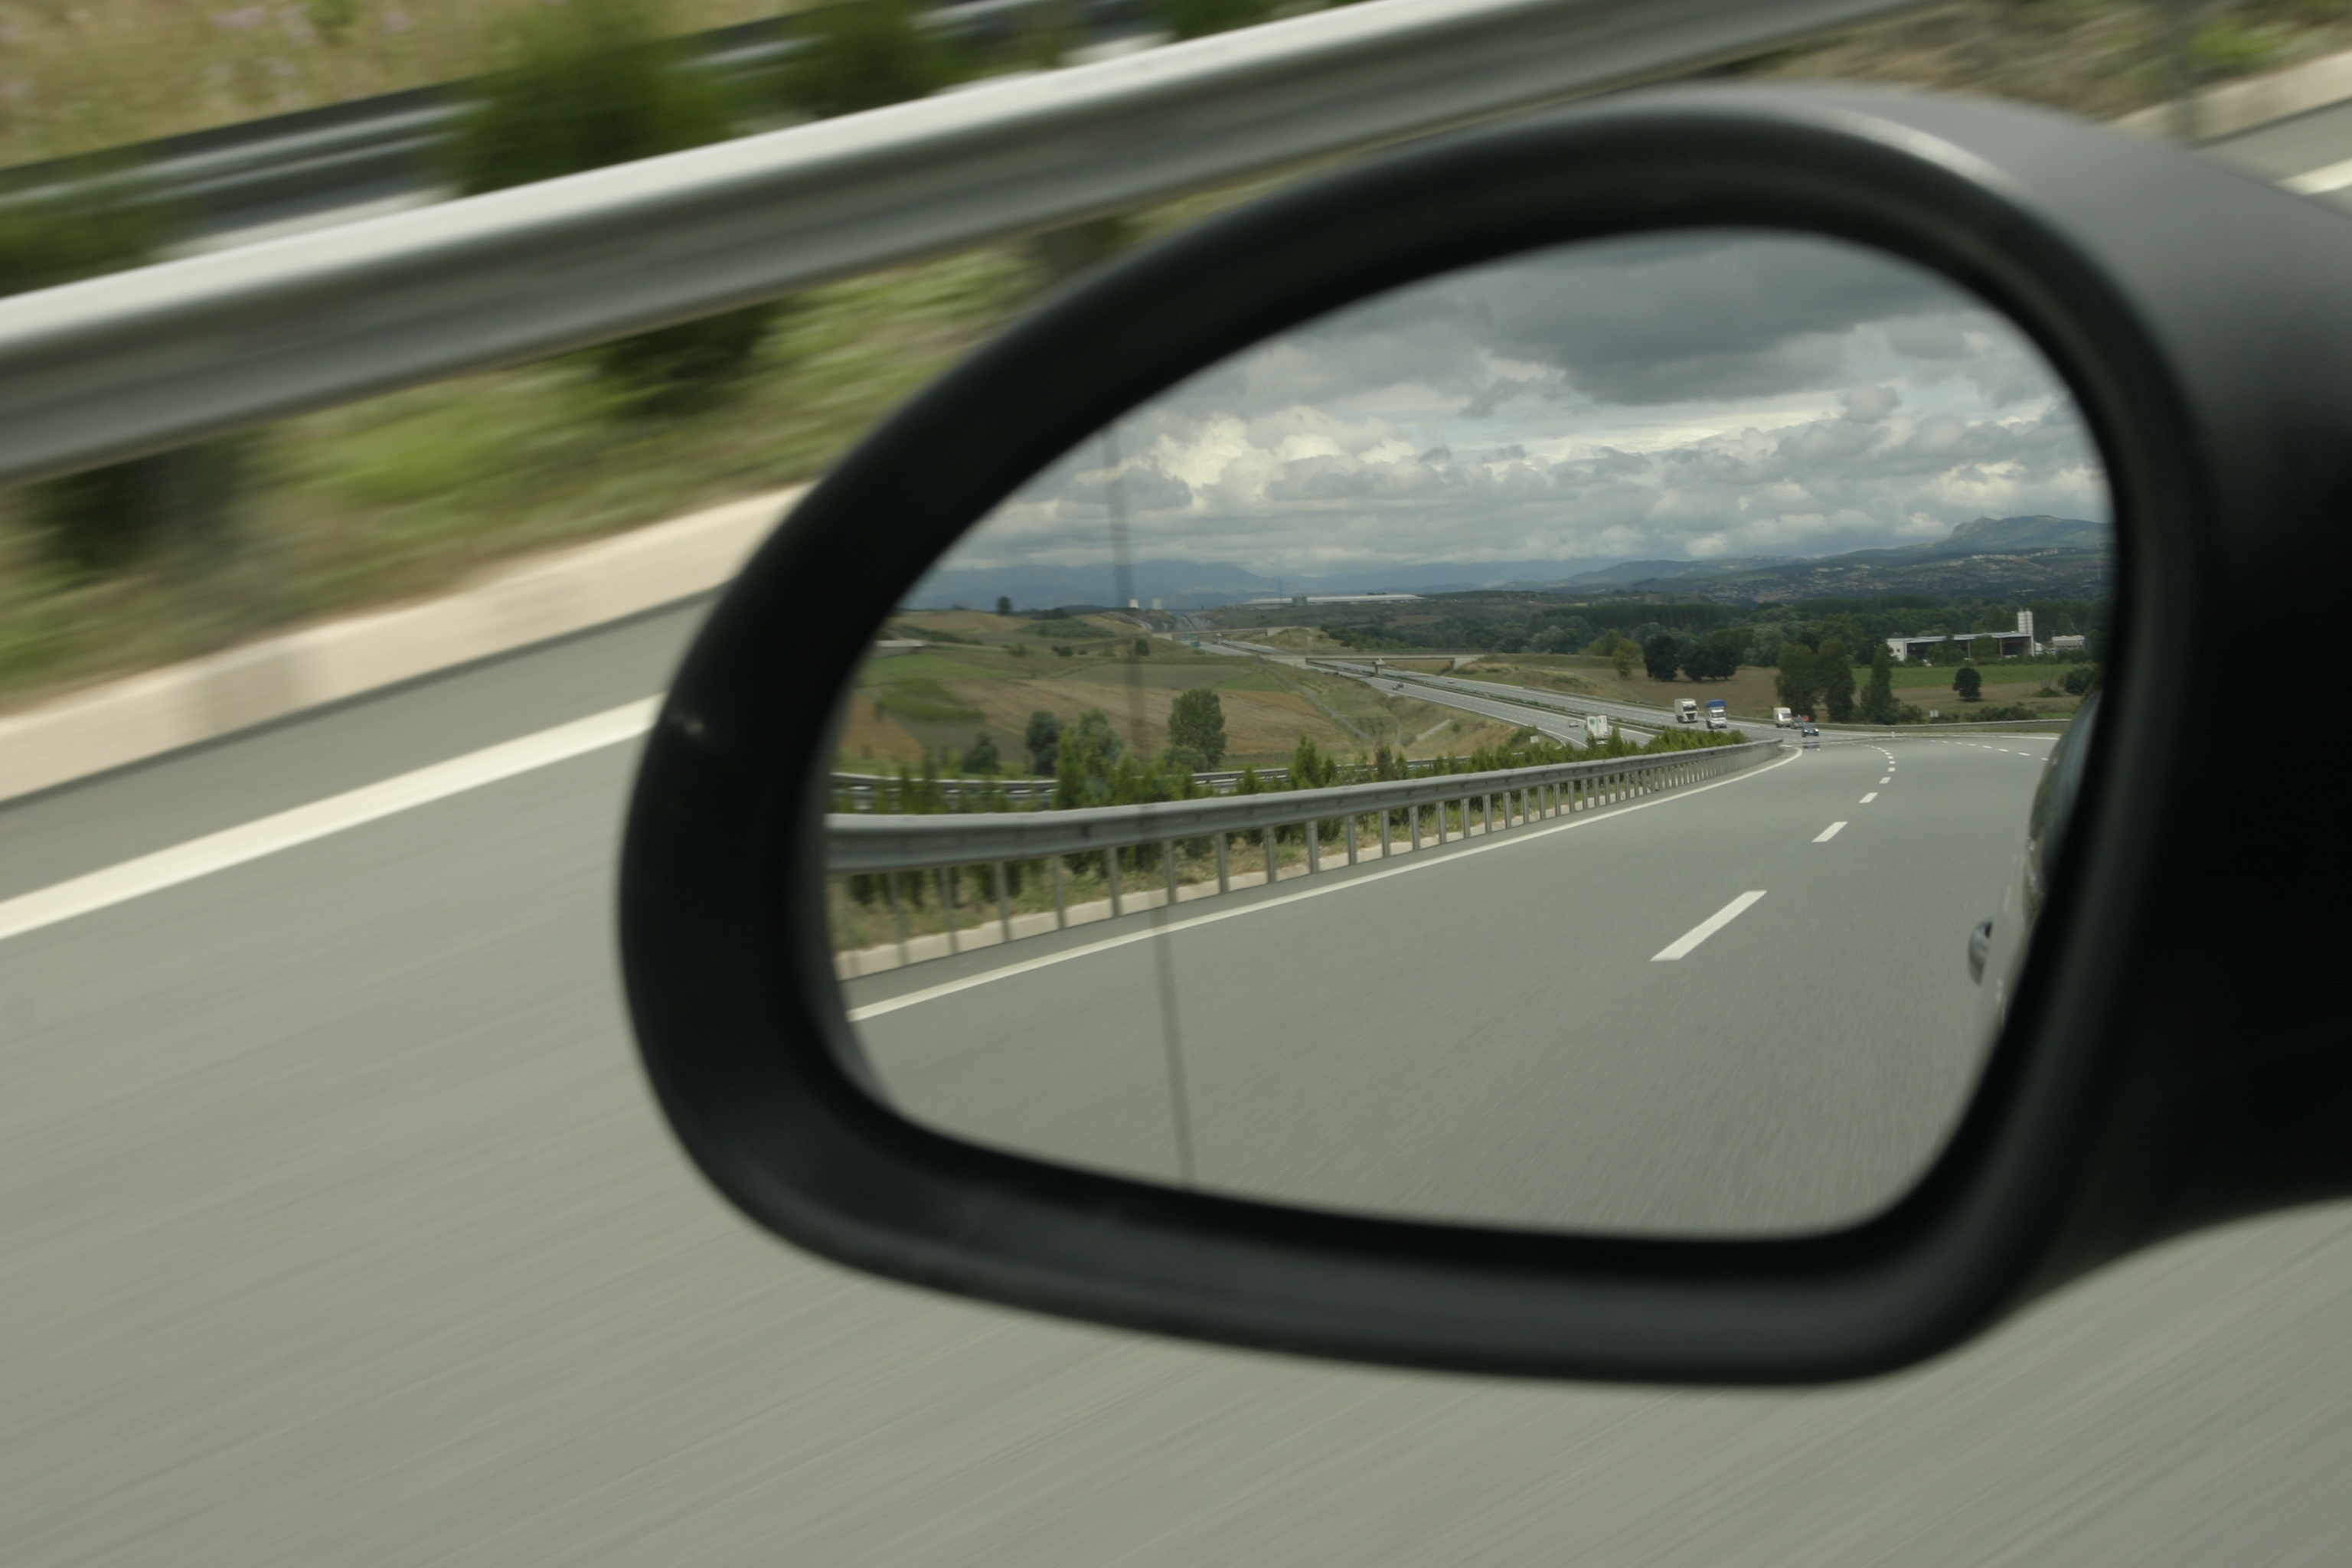
landscape, cloud, car, wheel, window, driving, vehicle, memory, bumper, rear view mirror, rim, souvenir, retrospection, automobile make, automotive exterior, automotive design, luxury vehicle, automotive mirror